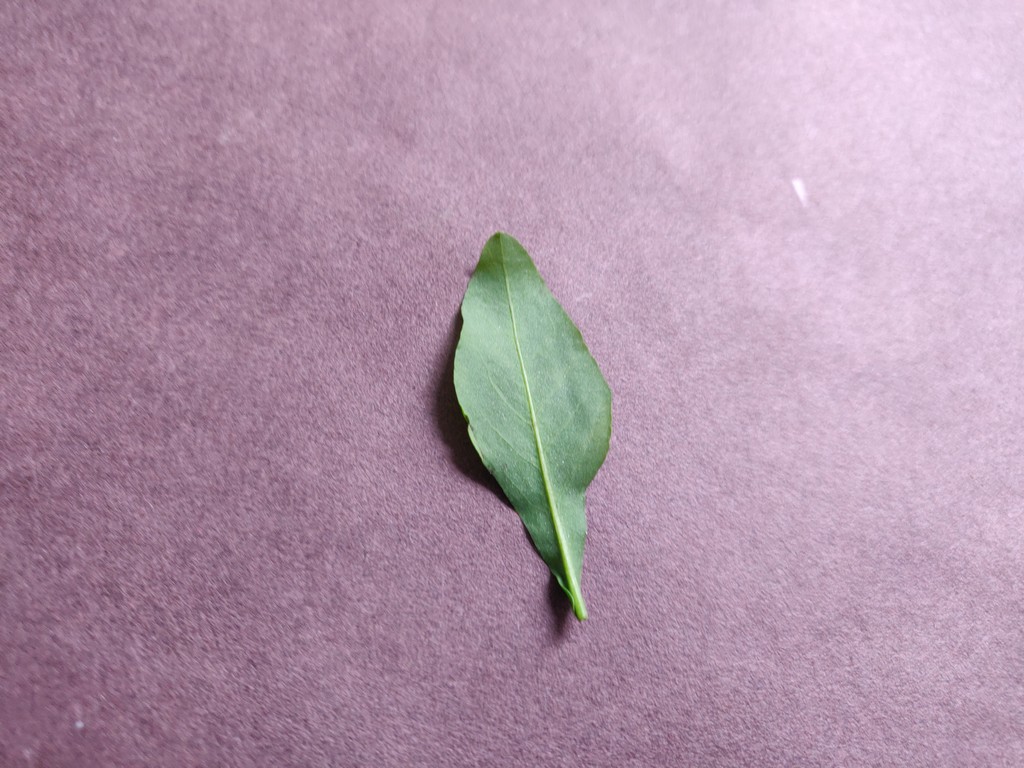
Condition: Healthy
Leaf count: single
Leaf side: back